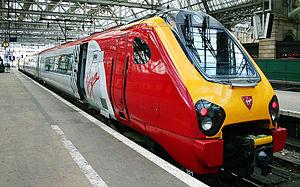
La liste qui suit est une liste de trains à grande vitesse limitée aux rames roulantes conventionnelles qui ont été, sont ou seront en service commercial sous peu.